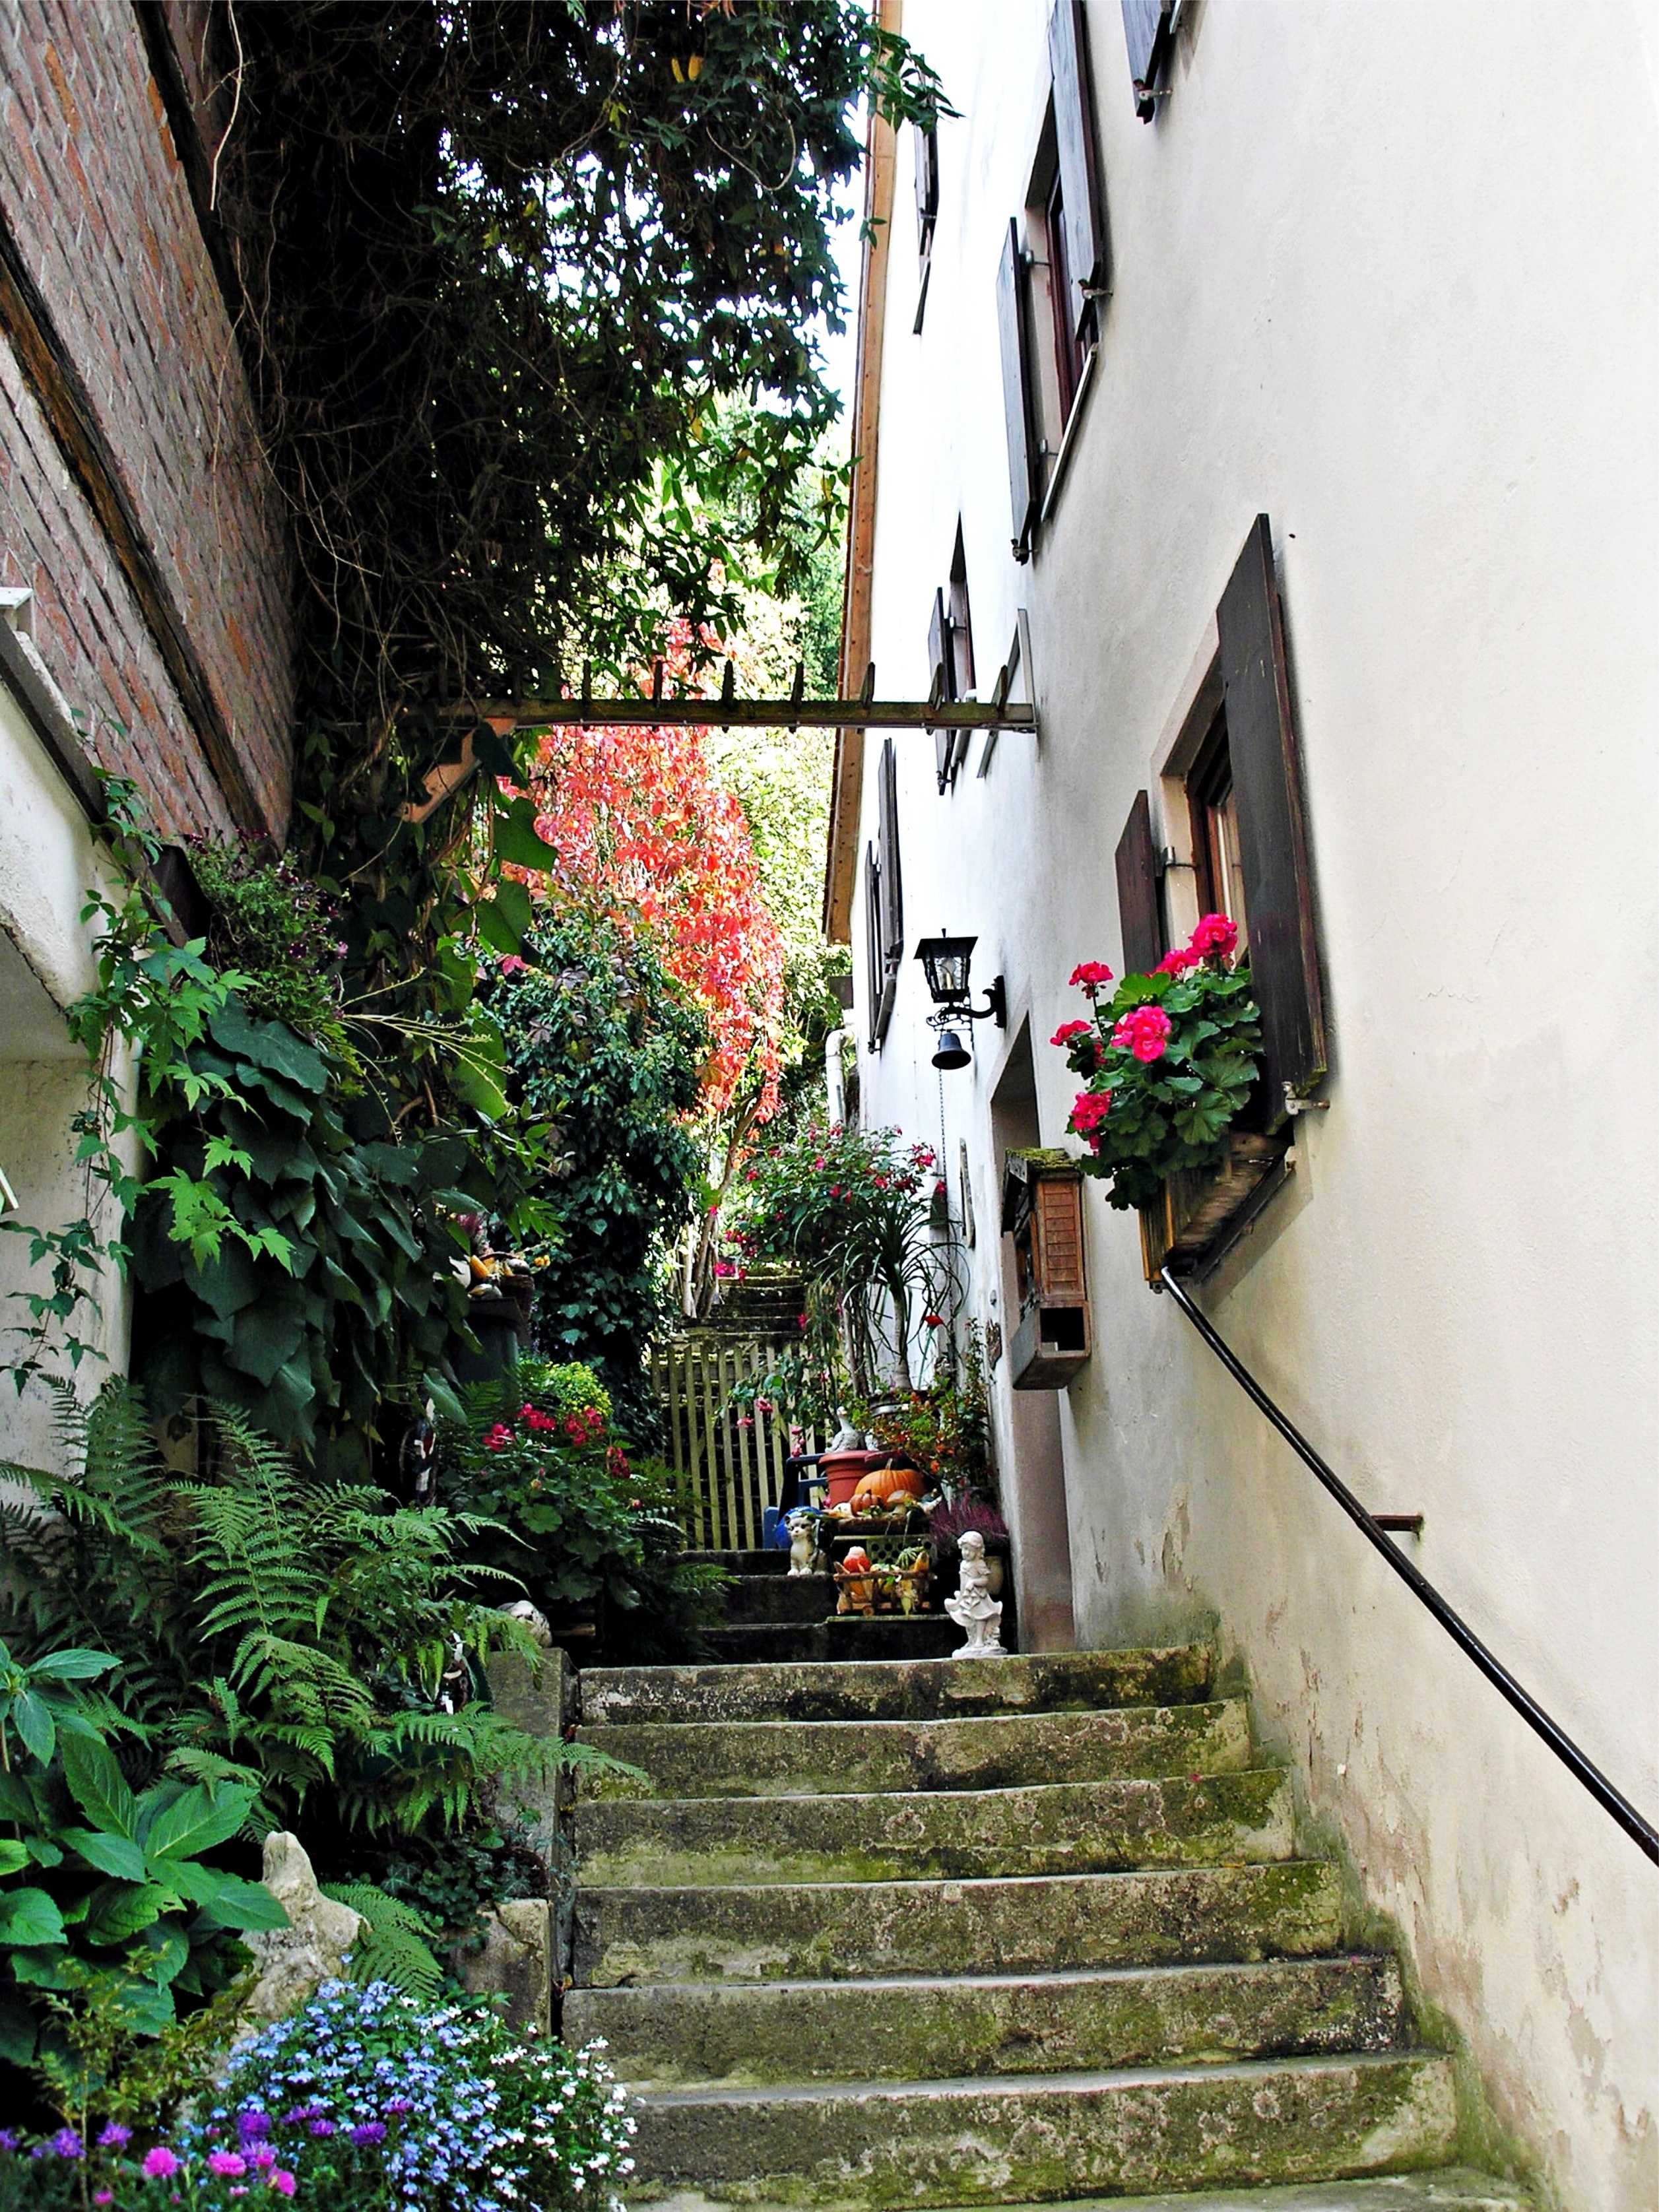
road, street, house, flower, town, building, alley, home, wall, staircase, village, green, cottage, color, garden, courtyard, infrastructure, yard, historically, neighbourhood, stone stairway, emergence, stone steps, urban area